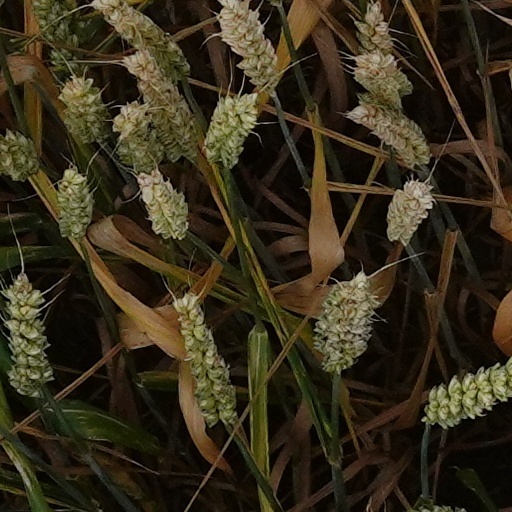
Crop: wheat